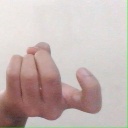
अक्षर: ज